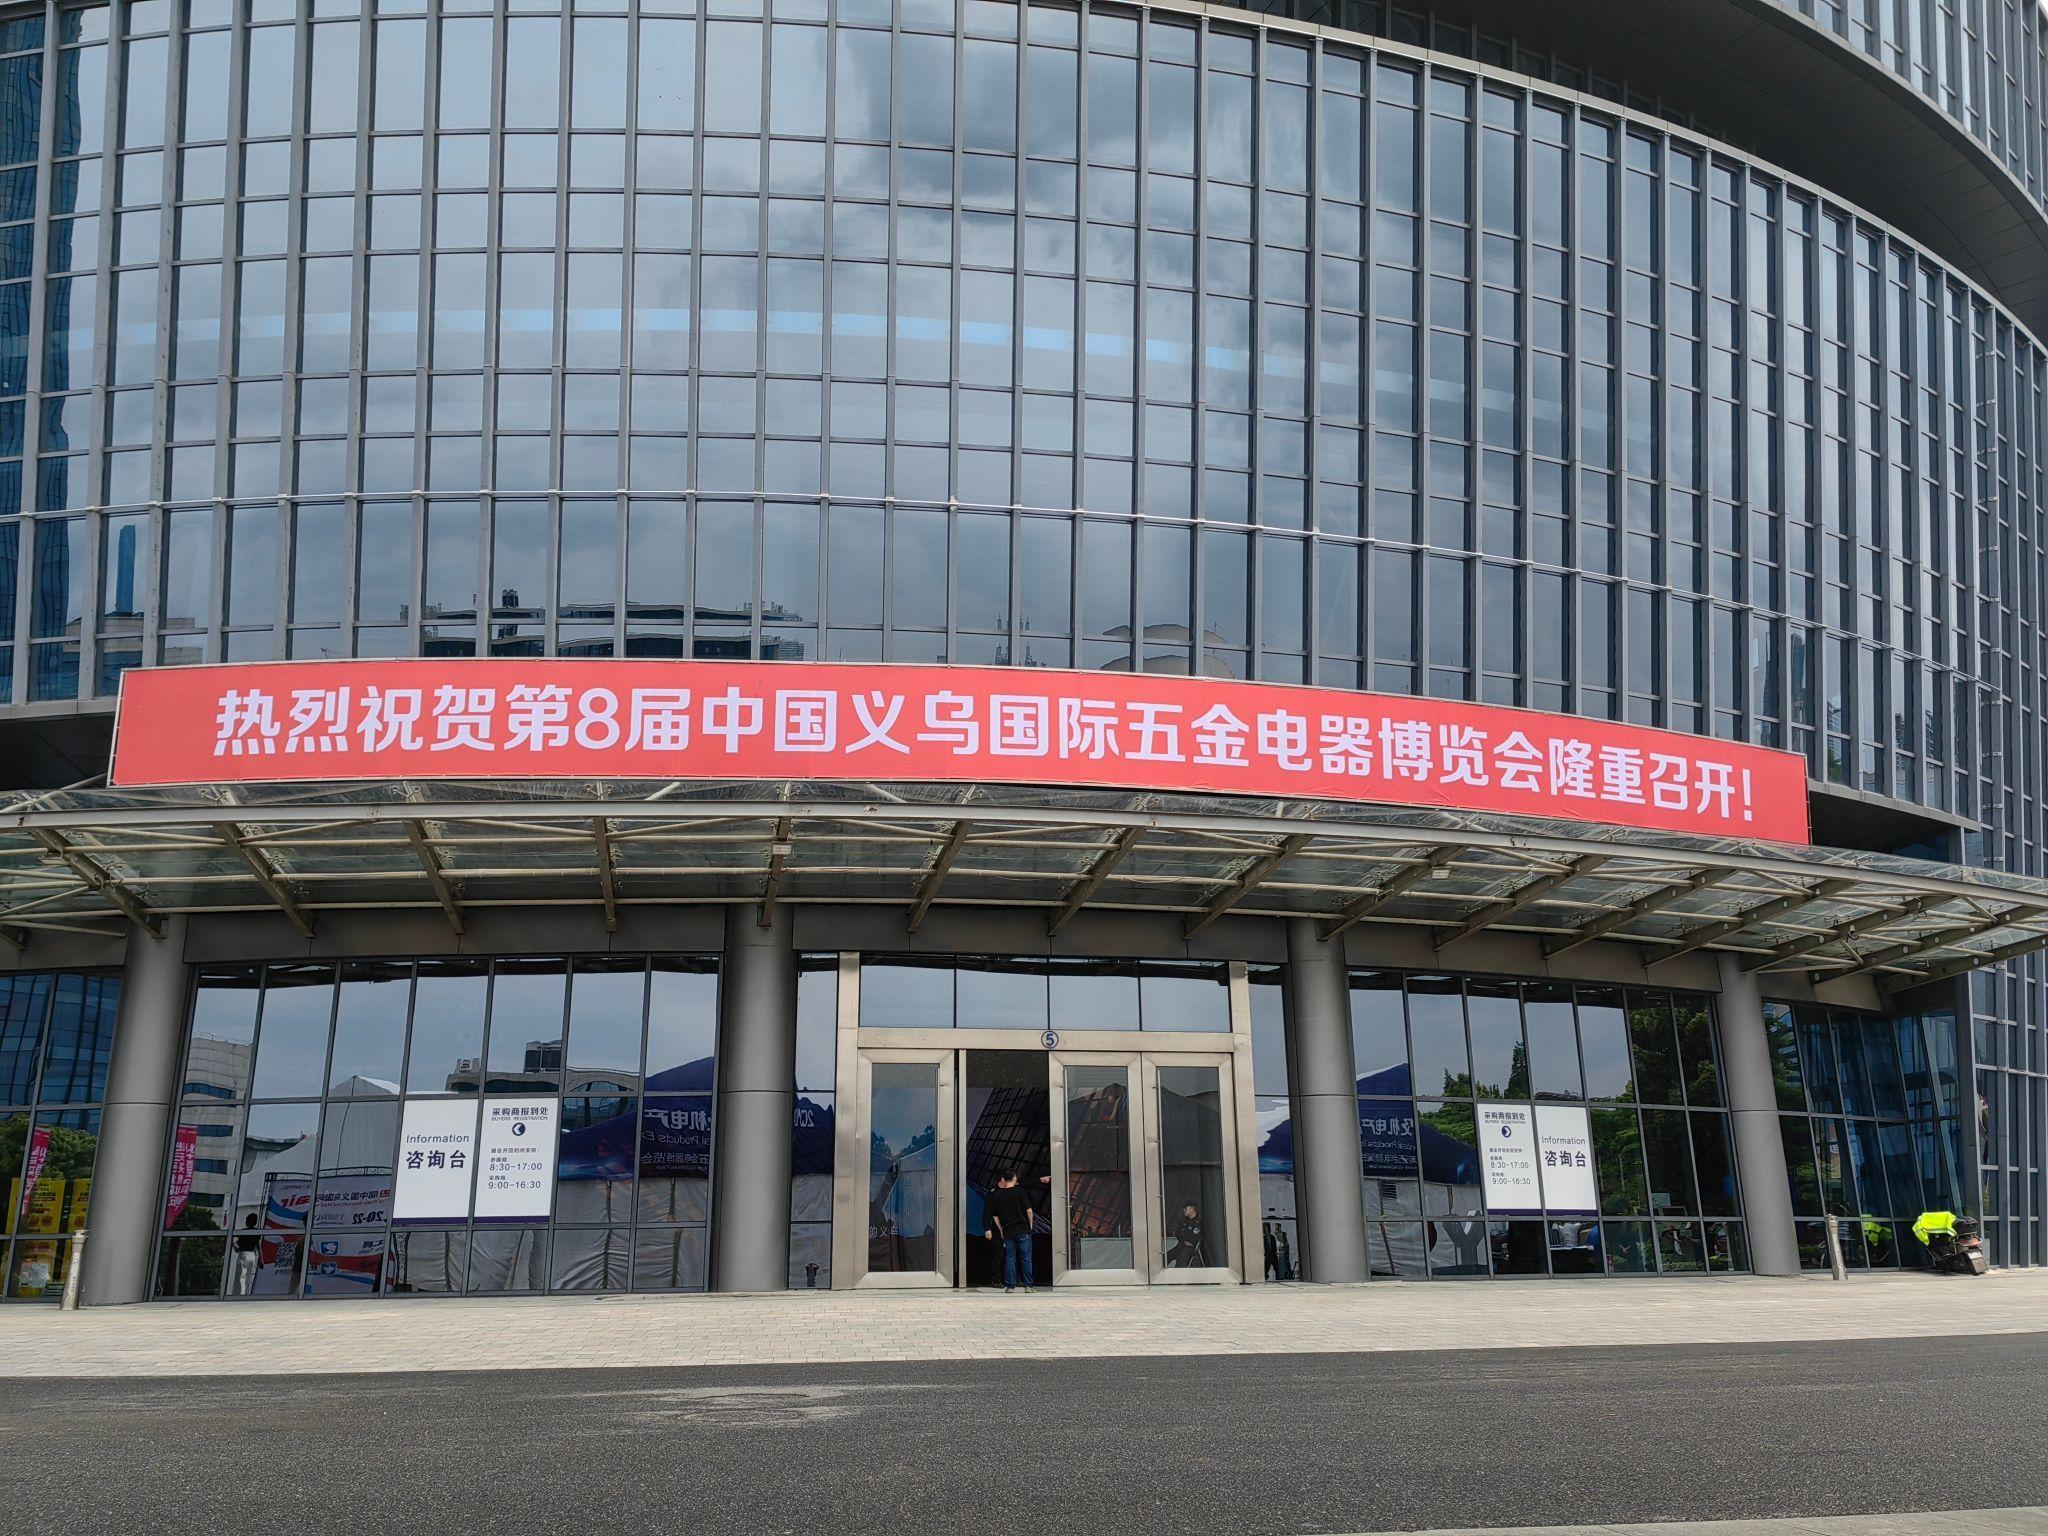
地标名称：义乌国际博览中心
所在城市：金华市·义乌市